John Parker (Labour politician)

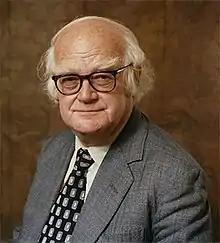
Parker in 1978

Herbert John Harvey Parker (15 July 1906 – 24 November 1987) was a British Labour Party politician. He was first elected as the Member of Parliament for Romford in November 1935. After boundary changes, he continued as MP for Dagenham from 1945, remaining in the House of Commons until he retired in June 1983. As the longest-serving MP, he was the Father of the House of Commons from 1979 to 1983. When he left parliament in 1983, he was the last serving Member of Parliament to have served in the Commons before the Second World War.